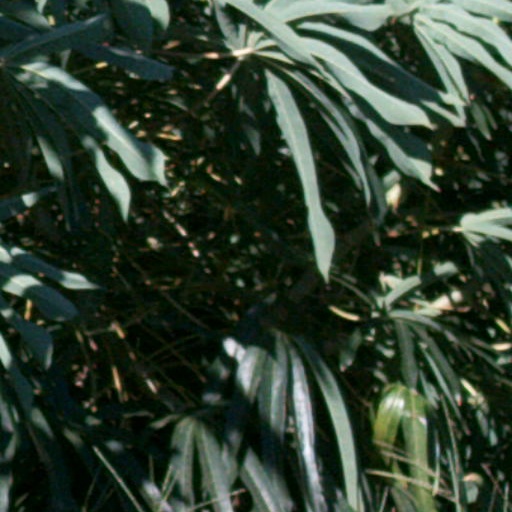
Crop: cassava